National Theatre of Greece

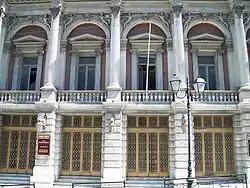
The Central Theatre on Agiou Konstantinou Street.

The first permanent theatre in modern Greece had been the Boukoura Theatre from 1840, but it had difficulty in managing its operation and stood empty for long periods of time. The National Theatre of Greece was decided to be founded in 1880, with a grant from King George I and Efstratios Rallis to give theatre a permanent home in Athens. The foundations for this new project were laid on Agiou Konstantinou Street and the building itself was designed by the famous Saxonian architect noted for many other public buildings in Athens at the time, Ernst Ziller. Despite problems getting the building done in time, it was eventually completed in the late 1890s and in 1900 it was opened as Royal Theatre. Angelos Vlachos was appointed as the Director.